Visibility

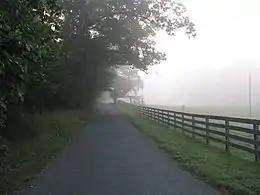
Foggy morning road

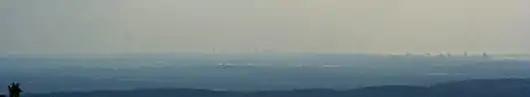
On clear days, Tel Aviv's skyline is visible from the Carmel mountains, 80 km north

In extremely clean air in Arctic or mountainous areas, the visibility can be up to 240 km (150 miles) where there are large markers such as mountains or high ridges. However, visibility is often reduced somewhat by air pollution and high humidity. Various weather stations report this as haze (dry) or mist (moist). Fog and smoke can reduce visibility to near zero, making driving extremely dangerous. The same can happen in a sandstorm in and near desert areas, or with forest fires. Heavy rain (such as from a thunderstorm) not only causes low visibility, but the inability to brake quickly due to hydroplaning. Blizzards and ground blizzards (blowing snow) are also defined in part by low visibility.